Bradford

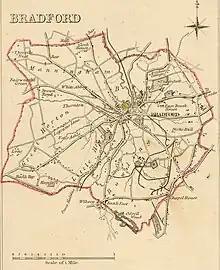
Bradford Boundaries 1835.

In 1801, Bradford was a rural market town of 6,393 people, where wool spinning and cloth weaving were carried out in local cottages and farms. Bradford was thus not much bigger than nearby Keighley (5,745) and was significantly smaller than Halifax (8,866) and Huddersfield (7,268). This small town acted as a hub for three nearby townships – Manningham, Bowling and Great and Little Horton, which were separated from the town by countryside.